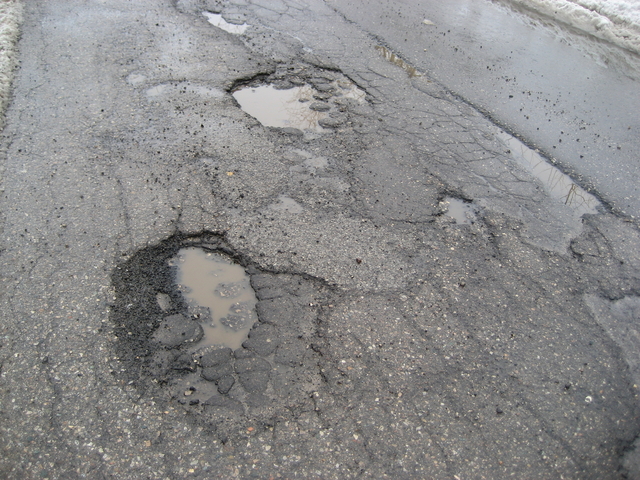
Texture: potholed